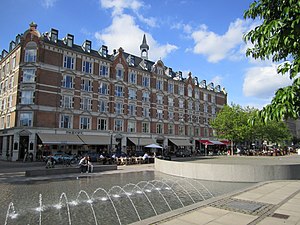
Emil Blichfeldt / Værker
Beboelsesejendom på Halmtorvet, 1897-98
Frederik Thorvald Emil Blichfeldt var en dansk arkitekt virksom under historicismen. Han vandt Kunstakademiets højeste priser, var elev af Ferdinand Meldahl og var spået en stor karriere, men fik kun delvist mulighed for at indfri omverdenens store forventninger til ham, eftersom mange af tidens store arkitekturopgaver gik Blichfeldt forbi. Han har dog sat sit præg på hovedstaden med en række velkendte monumentalbygninger.